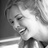
Emotion: happy